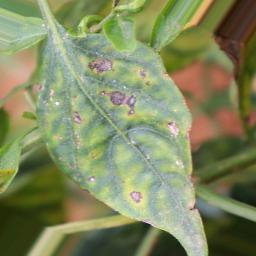
Label: cercospora